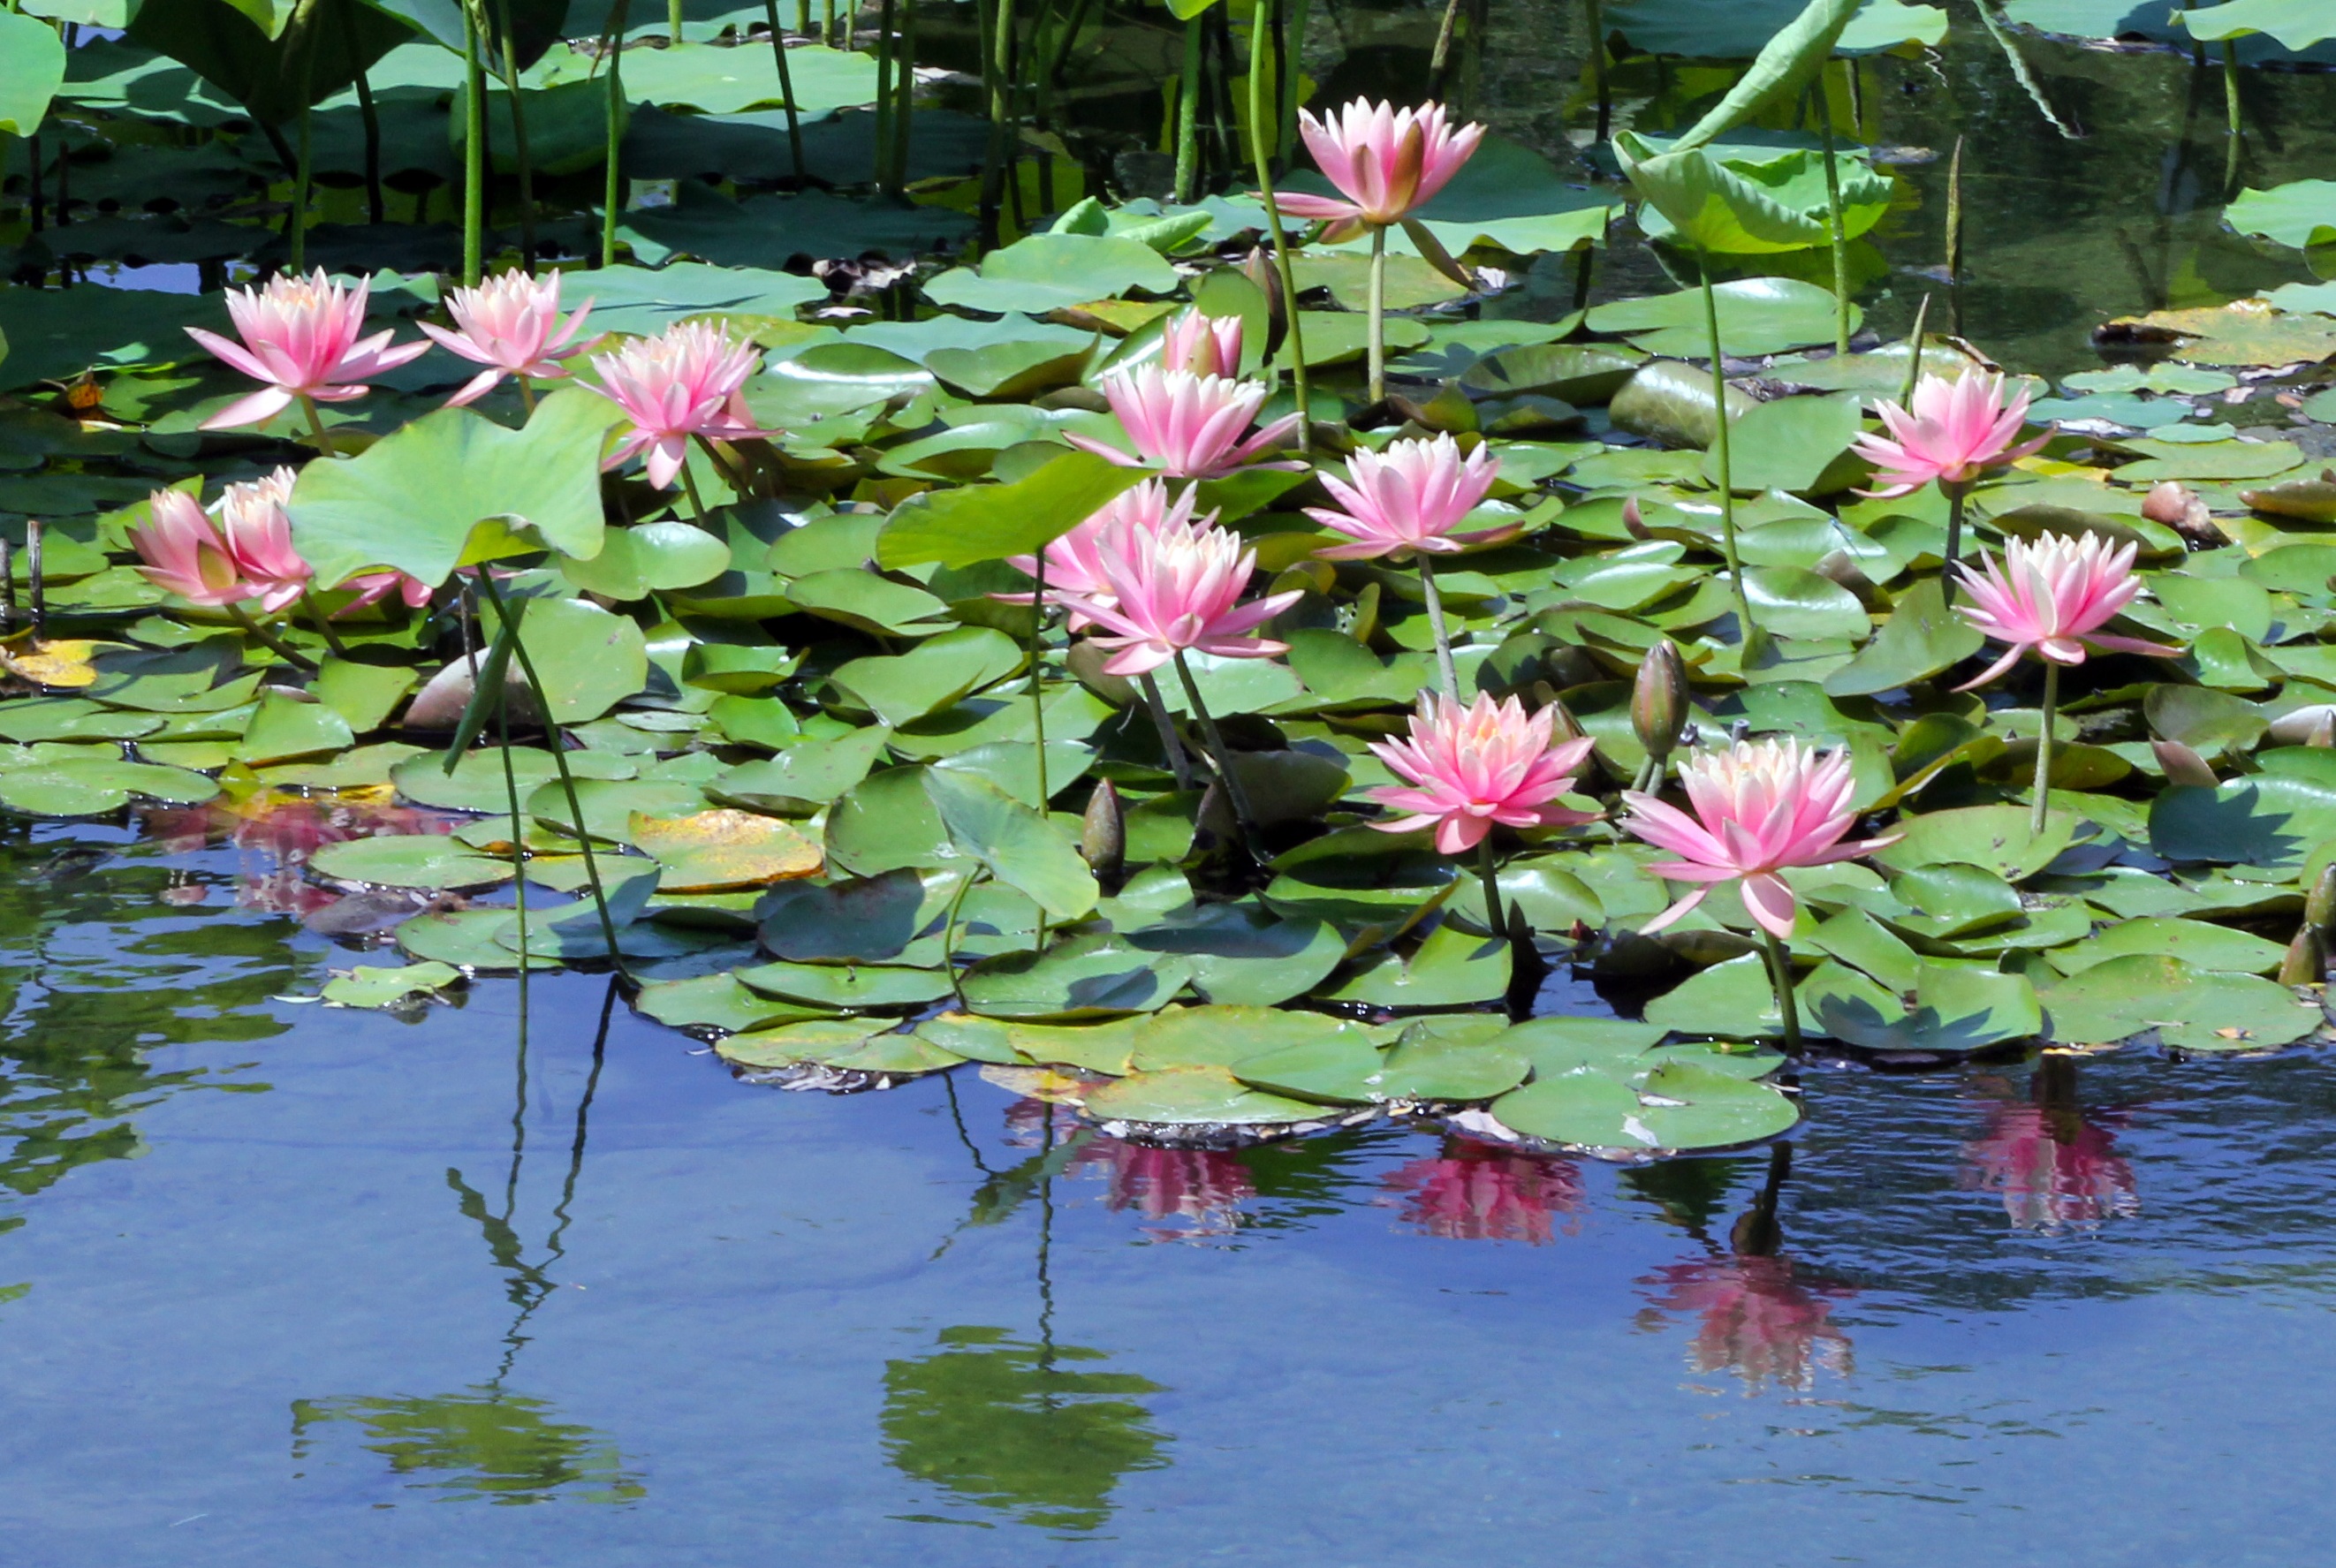
water, nature, blossom, plant, flower, petal, lake, pond, green, botany, aquatic, sacred lotus, aquatic plant, flora, zen, water lily, lotus, lily, flowering plant, land plant, lotus family